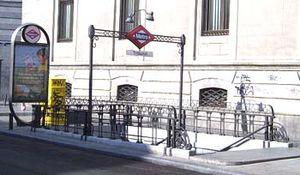
Le métro de Madrid est le réseau de transports en commun métropolitain de l'agglomération de Madrid, capitale de l'Espagne.